Varasudu

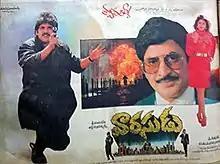
Movie Poster

Varasudu is a 1993 Indian Telugu-language action film, produced by D. Kishore under the Sri Jayabheri Art Productions banner, presented by Murali Mohan, directed by E. V. V. Satyanarayana and cinematography by Chota K. Naidu. It stars Nagarjuna, Nagma and Krishna, with music composed by M. M. Keeravani. It is a remake of the Hindi film "Phool Aur Kaante" (1991) which is loosely based on the Malayalam film "Parampara" (1990). The film was a commercial success. The film completed a 200-day theatrical run.